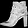
Label: Ankle boot